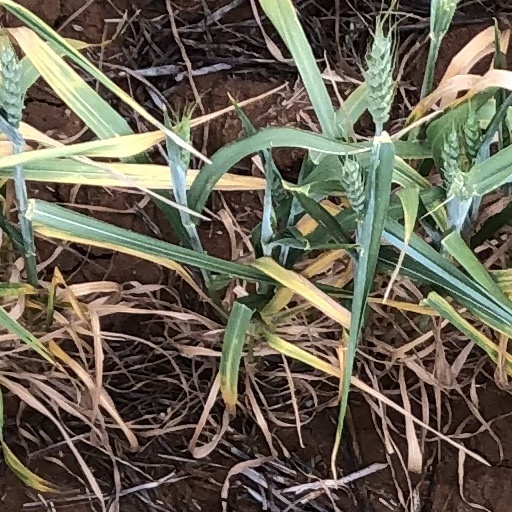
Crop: wheat